Disposition Matrix

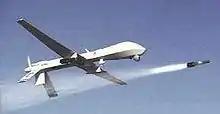
Predator drone launching a Hellfire missile of the kind used to kill persons named on the list

The Disposition Matrix, informally known as a kill list, is a database of information for tracking, capturing, rendering, or killing suspected enemies of the United States. Developed by the Obama administration beginning in 2010, it goes beyond existing kill lists and is intended to become a permanent fixture of U.S. policy. The process determining the criteria for killing is not public and was heavily shaped by National Counterterrorism Director and former Central Intelligence Agency (CIA) Director John O. Brennan.